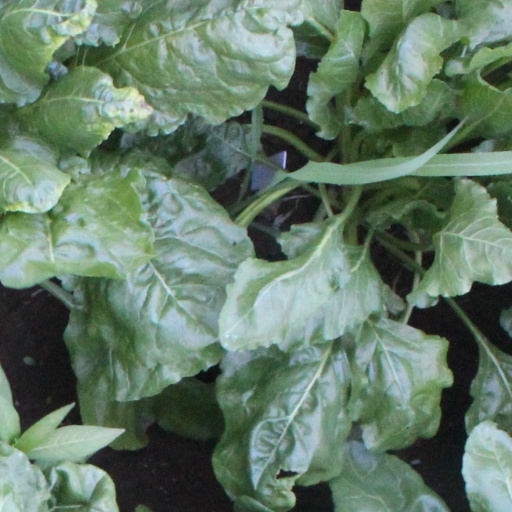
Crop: sugar beet